John McNeill (lawyer)

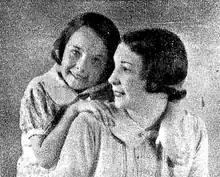
McNeill's wife, Amy, and his daughter, Jane, in Shanghai in 1938

McNeill married the former Amy Yvonne Maynard, a concert pianist, daughter of Francis Maynard, in 1927. Their only daughter, Jane (19 December 1929 – 18 April 2011), became a model and in 1953 at the age of 23, married the Earl of Dalkeith who was later to become the Duke of Buccleuch, making her the Duchess of Buccleuch. McNeill gave her away at the wedding which was attended by the Queen.